Étienne Radet

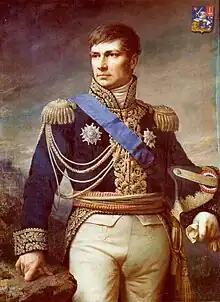
Portrait of Radet

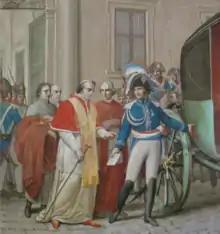
Pius VII being arrested by Radet on 6 July 1809

Étienne, baron Radet (1762 – 27 September 1825) was a French Army officer who served in the French Revolutionary and Napoleonic Wars. He is best known for arresting Pius VII on 6 July 1809.